Goita

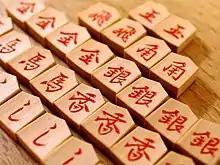
Goita tiles laid out

Goita (ごいた) is a traditional Japanese game from Noto, Ishikawa played with 32 tiles or cards similar to Shogi pieces. Unlike actual Shogi pieces, the tiles are the same size and have blank backs. It may be a descendant of an earlier Meiji period game played with 40 or 42 cards. It is related to (Color Crowns) played with uta-garuta.